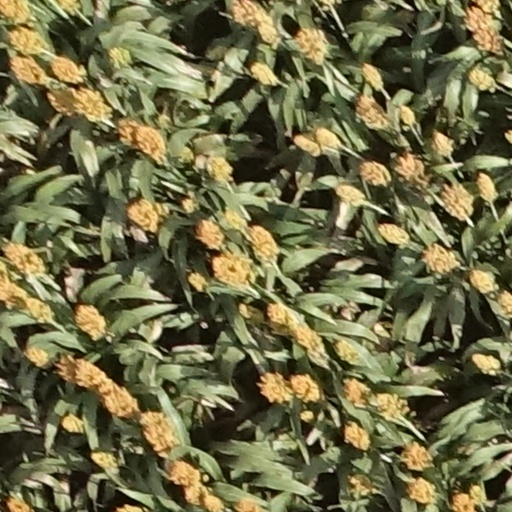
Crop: sorghum